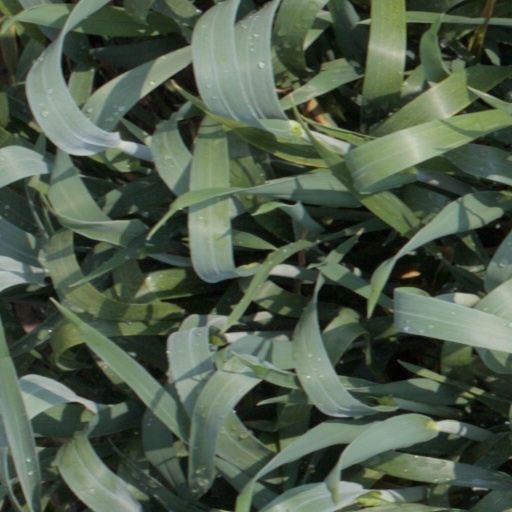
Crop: wheat